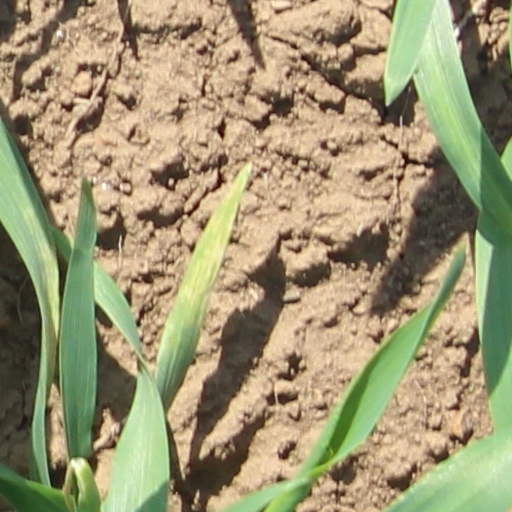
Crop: wheat